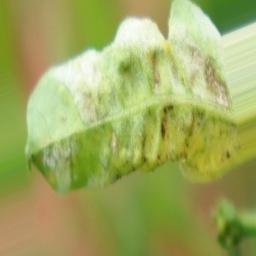
Label: powdery mildew